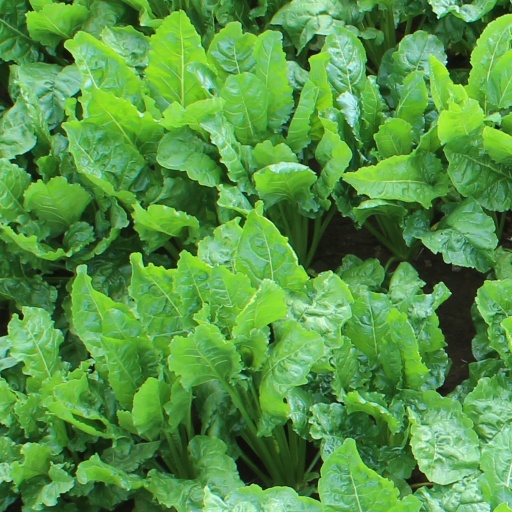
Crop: sugar beet